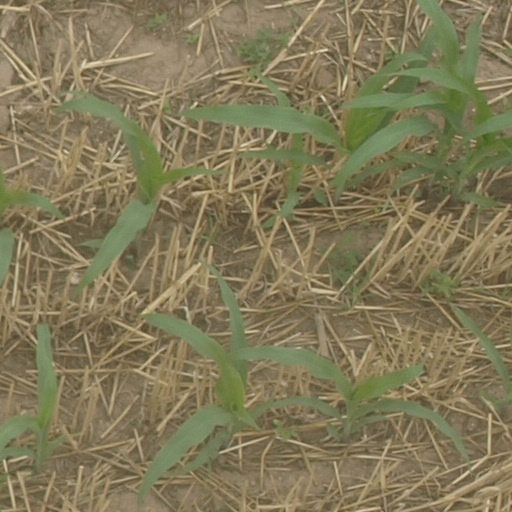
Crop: maize; corn